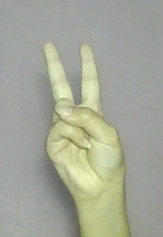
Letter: taa